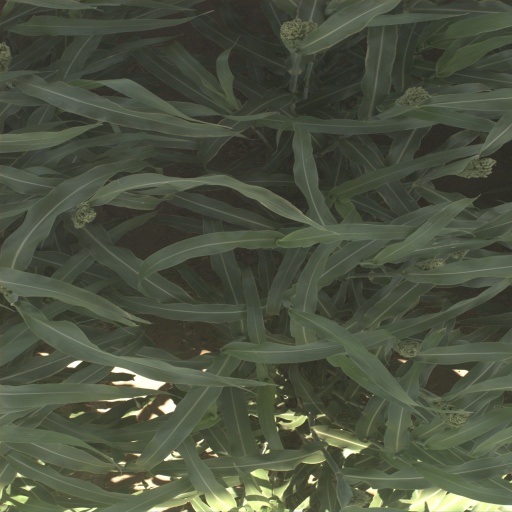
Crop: sorghum